Jesus Camp

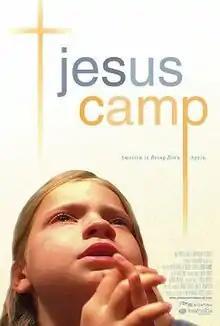
Promotional release poster

Jesus Camp is a 2006 American documentary film directed by Rachel Grady and Heidi Ewing about a charismatic Christian summer camp, where children spend their summers being taught that they have "prophetic gifts" and can "take back America for Christ". According to the distributor, it "doesn't come with any prepackaged point of view" and attempts to be "an honest and impartial depiction of one faction of the evangelical Christian community".